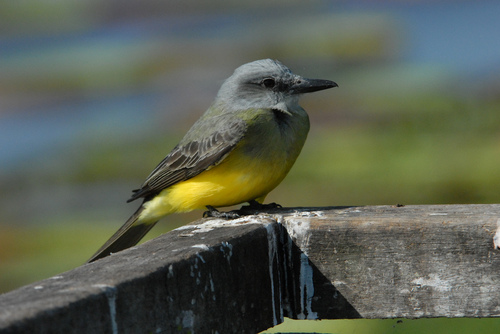
this bird has yellow sides, belly, and breast with a gray crown and nape.
a small bird with a yellow belly, dark gray rectrices and wings and a blue head.
a small bird with light grey crown and yellow belly.
a yellow and gray bird has gray head, breast, back, wings and tail, and has yellow belly and stomach.
this bird is yellow and grey in color with a black beak, and grey eye rings.
a small bird with a gray crown, nape and back, and yellow belly and abdomen. long and flat bill. gray and black wingbars. black inner and outer retrices. black tarsus and feet.
this bird has wings that are grey and has a yellow bellysmall bird with a yellow breast and a gray crown.
a small yellow and gray bird with a long black beak.
this bird is grey with yellow and has a long, pointy beak.
Species: Tropical Kingbird